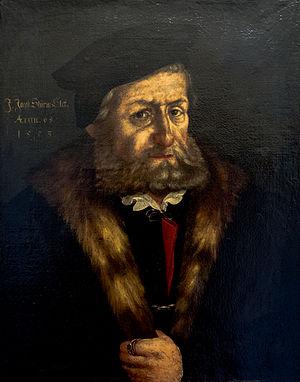
Jacques Sturm. Portrait en buste sur bois, par un peintre anonyme strasbourgeois. Peint en 1553. Collections du Chapitre de Saint-Thomas à Strasbourg.
Jacques Sturm, en allemand Jakob Sturm von Sturmeck, né le 10 août 1489 à Strasbourg et mort le 30 octobre 1553 dans la même ville, est un homme politique réformateur protestant qui fut l'un des plus grands Stettmeister de la ville libre de Strasbourg et l'un des hommes politiques les plus marquants de son époque. Habile diplomate, il représenta Strasbourg lors des diètes d'empire et auprès de l'empereur Charles Quint. On dit qu'il effectua en tout 91 missions diplomatiques au cours de sa vie. Pendant plus de vingt ans, il a présidé le destin de la ville, à une période trouble où s'affrontaient catholiques et protestants, factions et ligues.